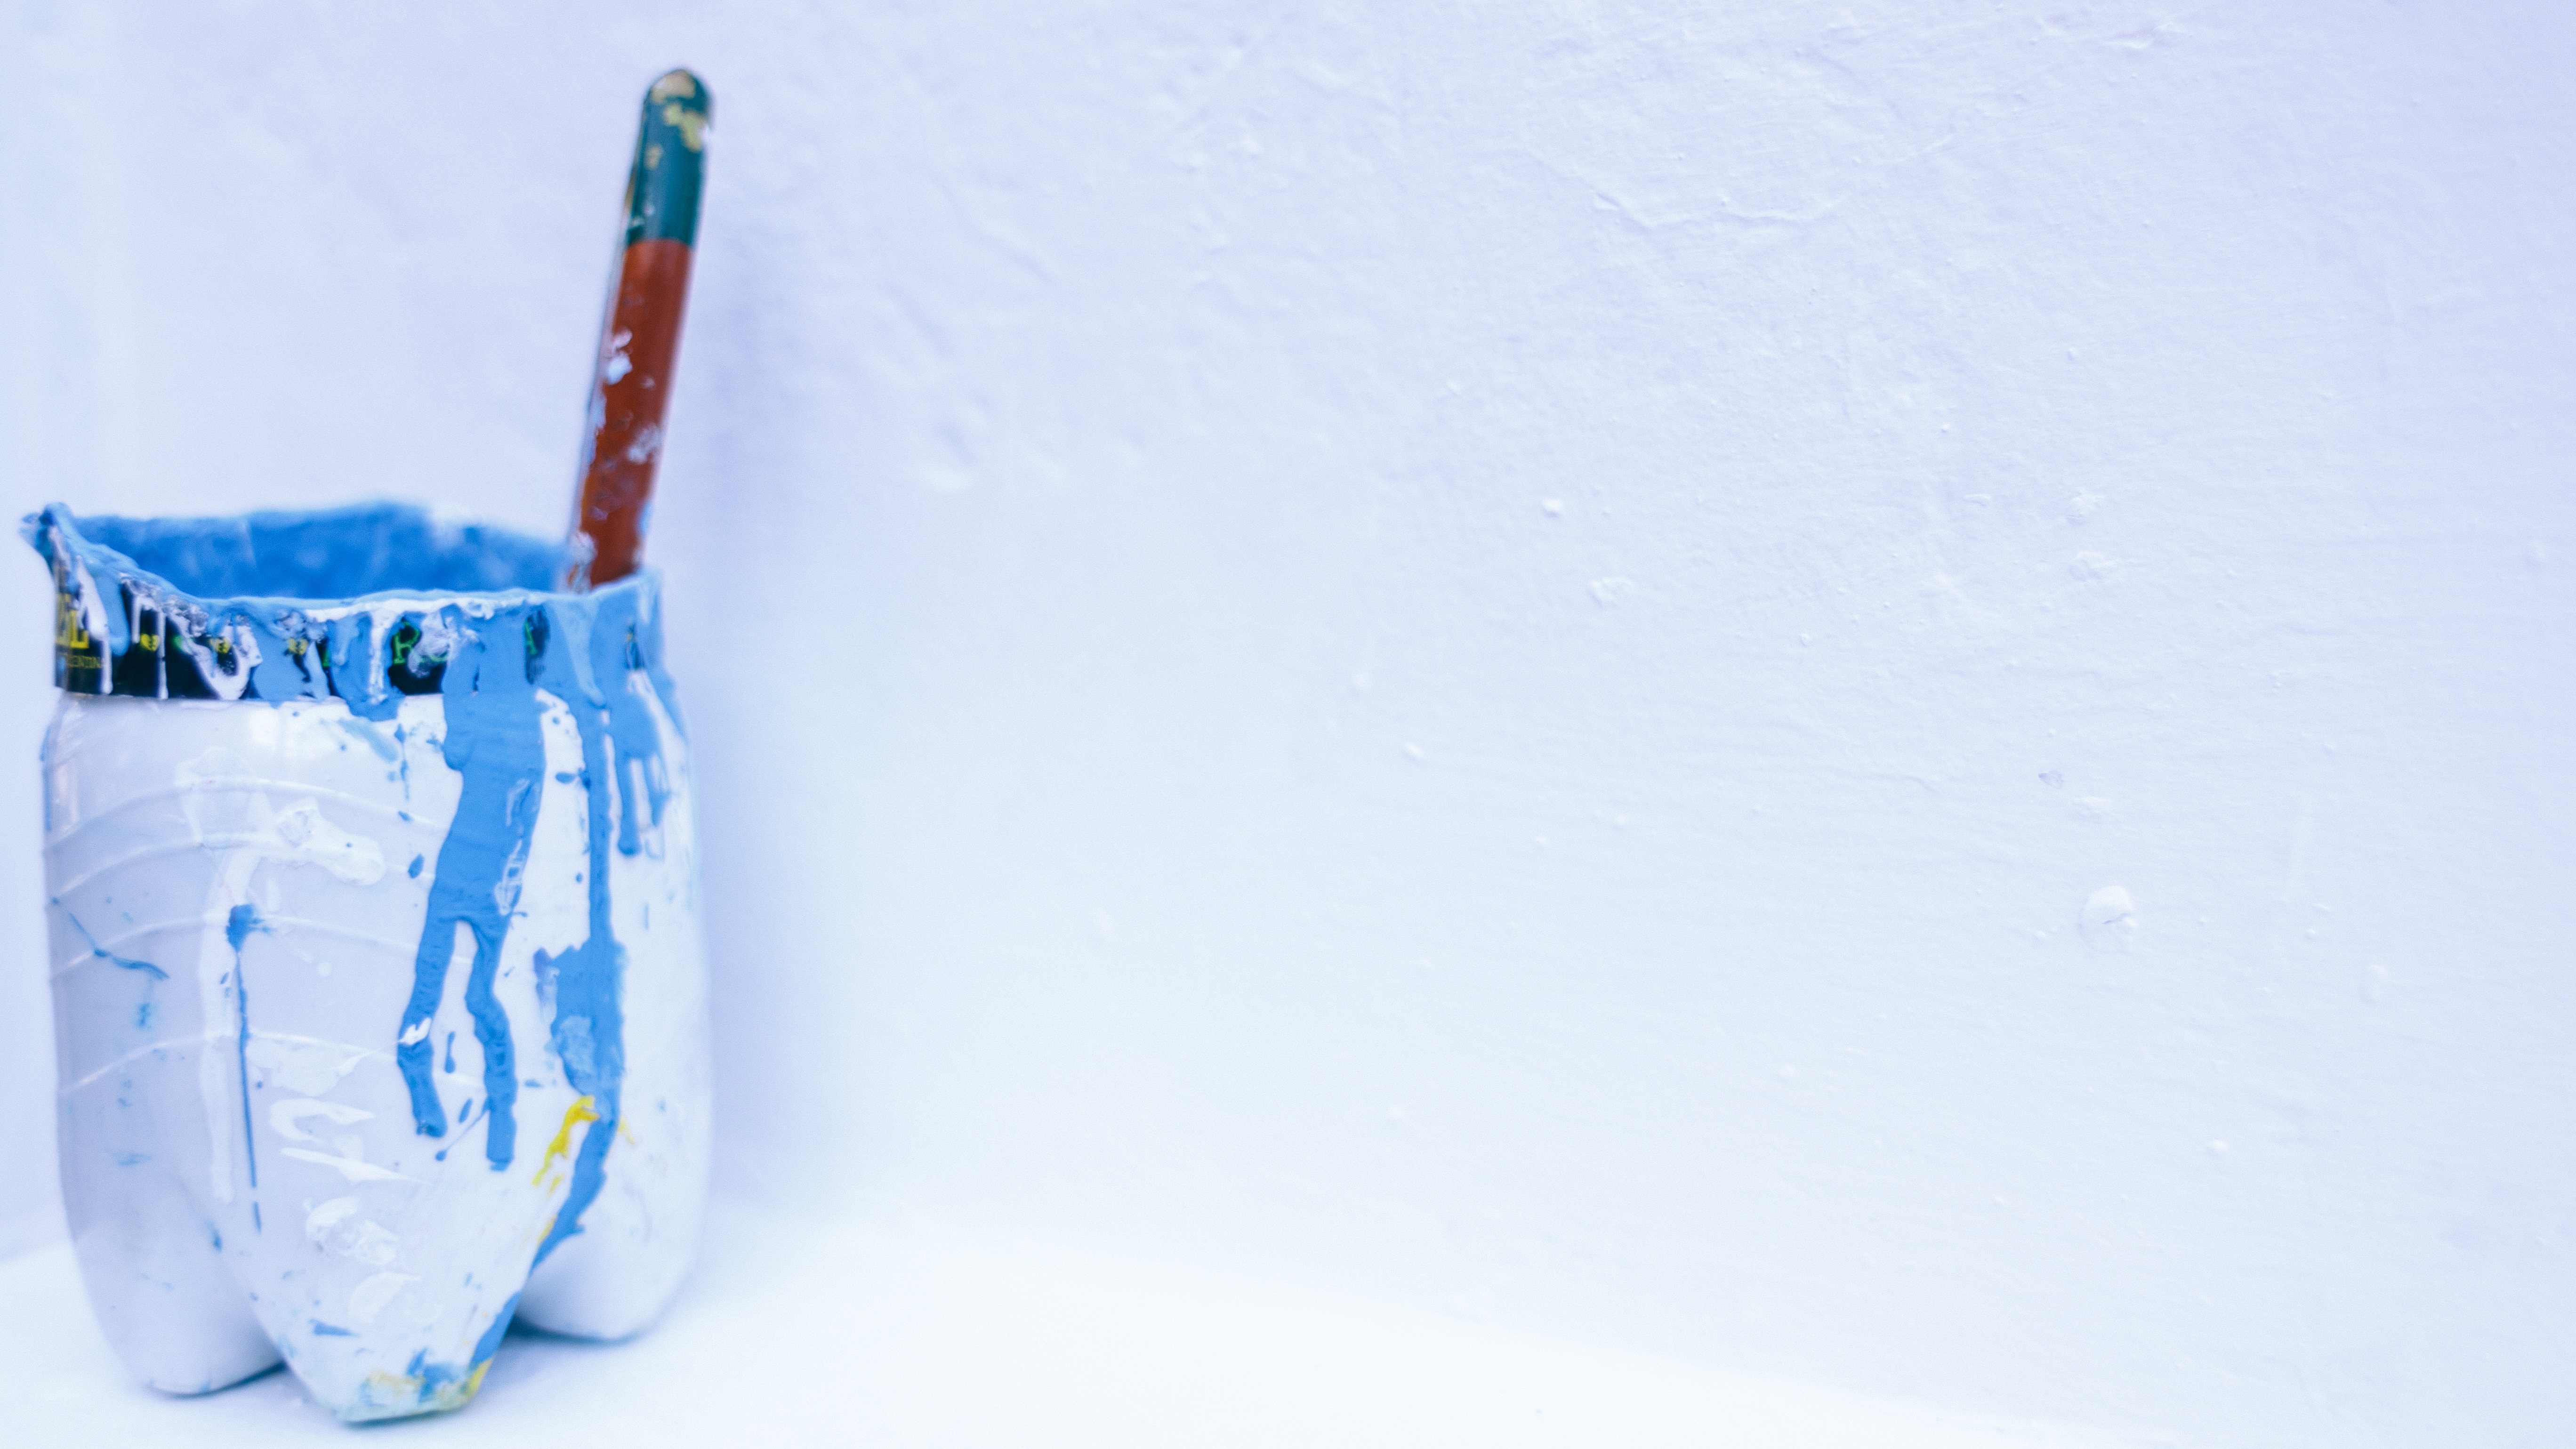
drink, painting, product, mural, mural painting